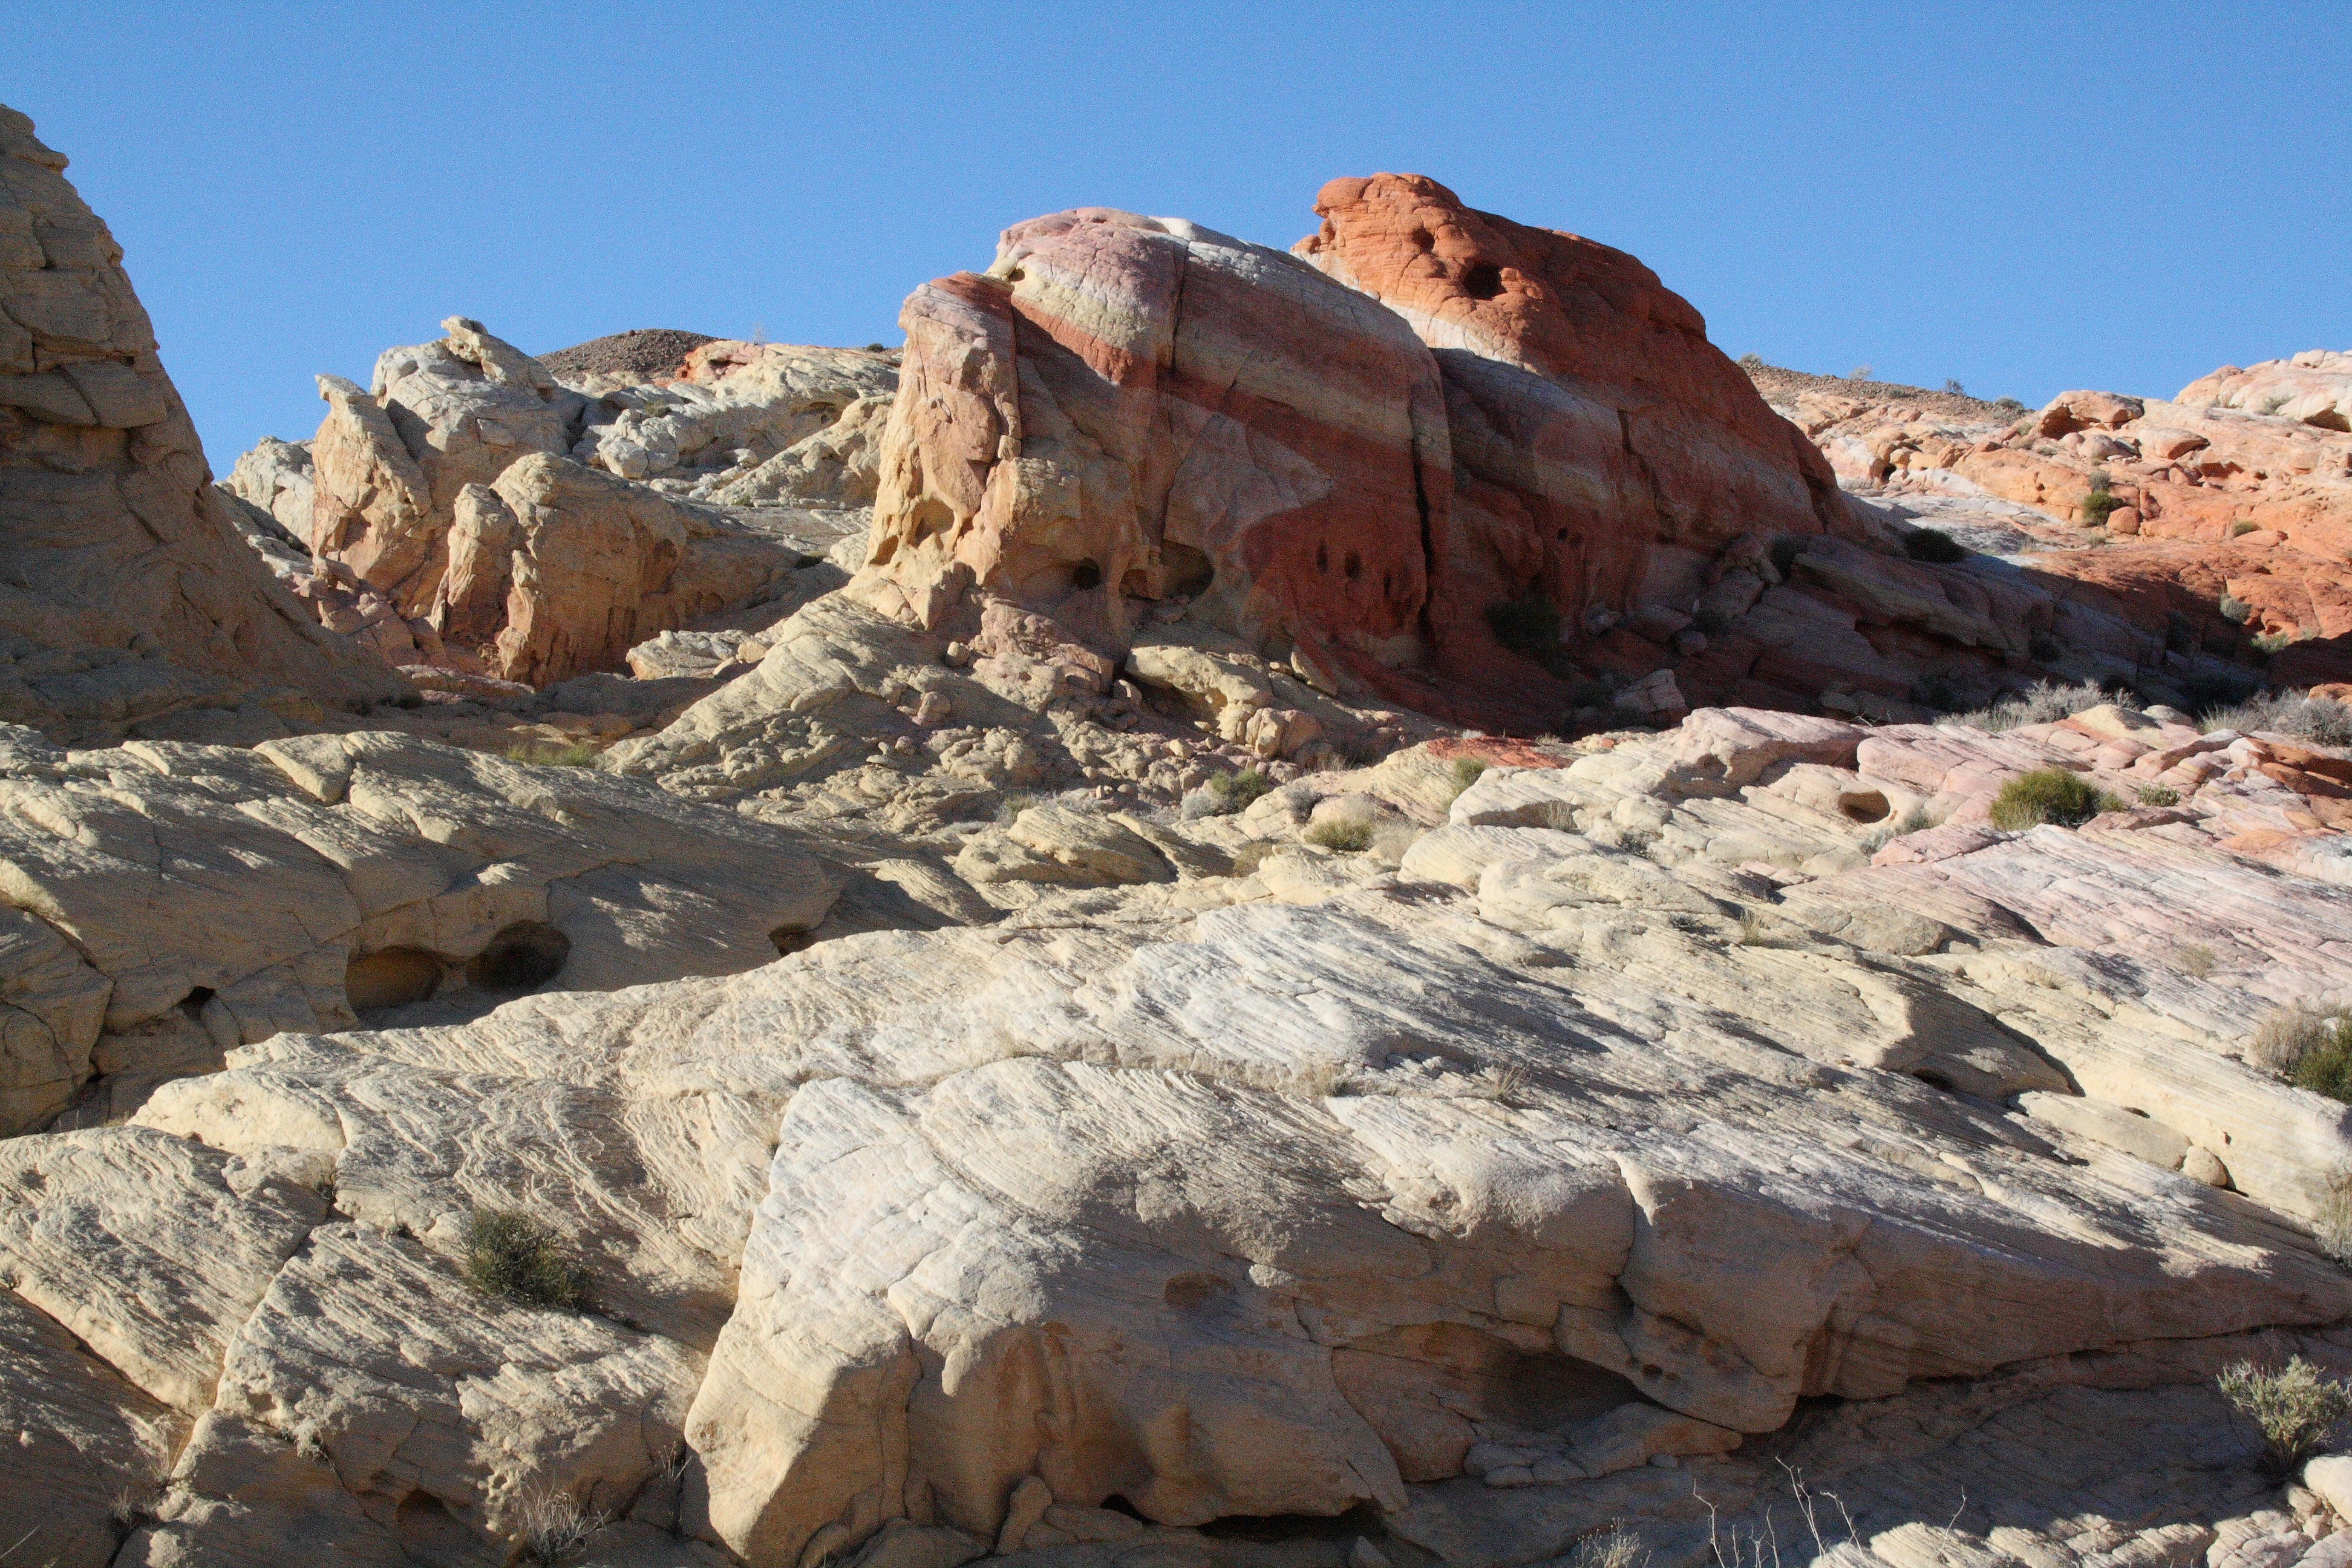
landscape, rock, wilderness, desert, valley, formation, cliff, arch, usa, terrain, material, geology, badlands, plateau, nevada, wadi, landform, stone formation, valley of fire, natural environment, geographical feature